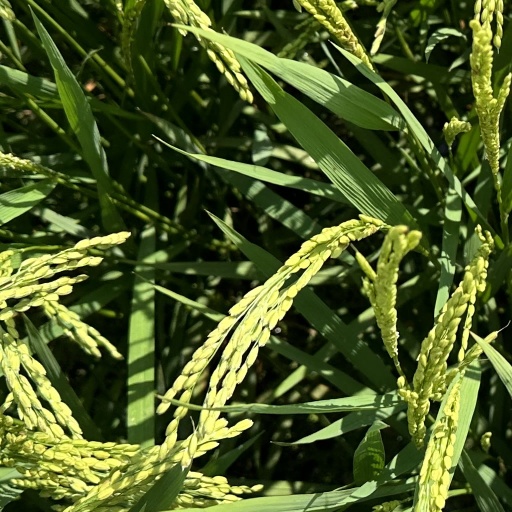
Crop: rice